Waldorf Music Hall Records

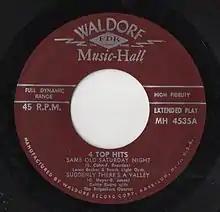
Waldorf Music Hall 4535, a 45rpm EP issued in 1955

Waldorf Music Hall Records was a budget record label exclusively sold in Woolworth stores from 1954 to 1959. Waldorf was headed by Enoch Light and based in Harrison, New Jersey. Light's business partners in this venture were Casper Pinsker and Dick Davemos. The business model for Waldorf Music Hall appears to have been inspired by the popularity of the Your Hit Parade television program. In the 1950s it was common to refer to Waldorf Music Hall, and other labels like it, as 'Hit Parader Records.'